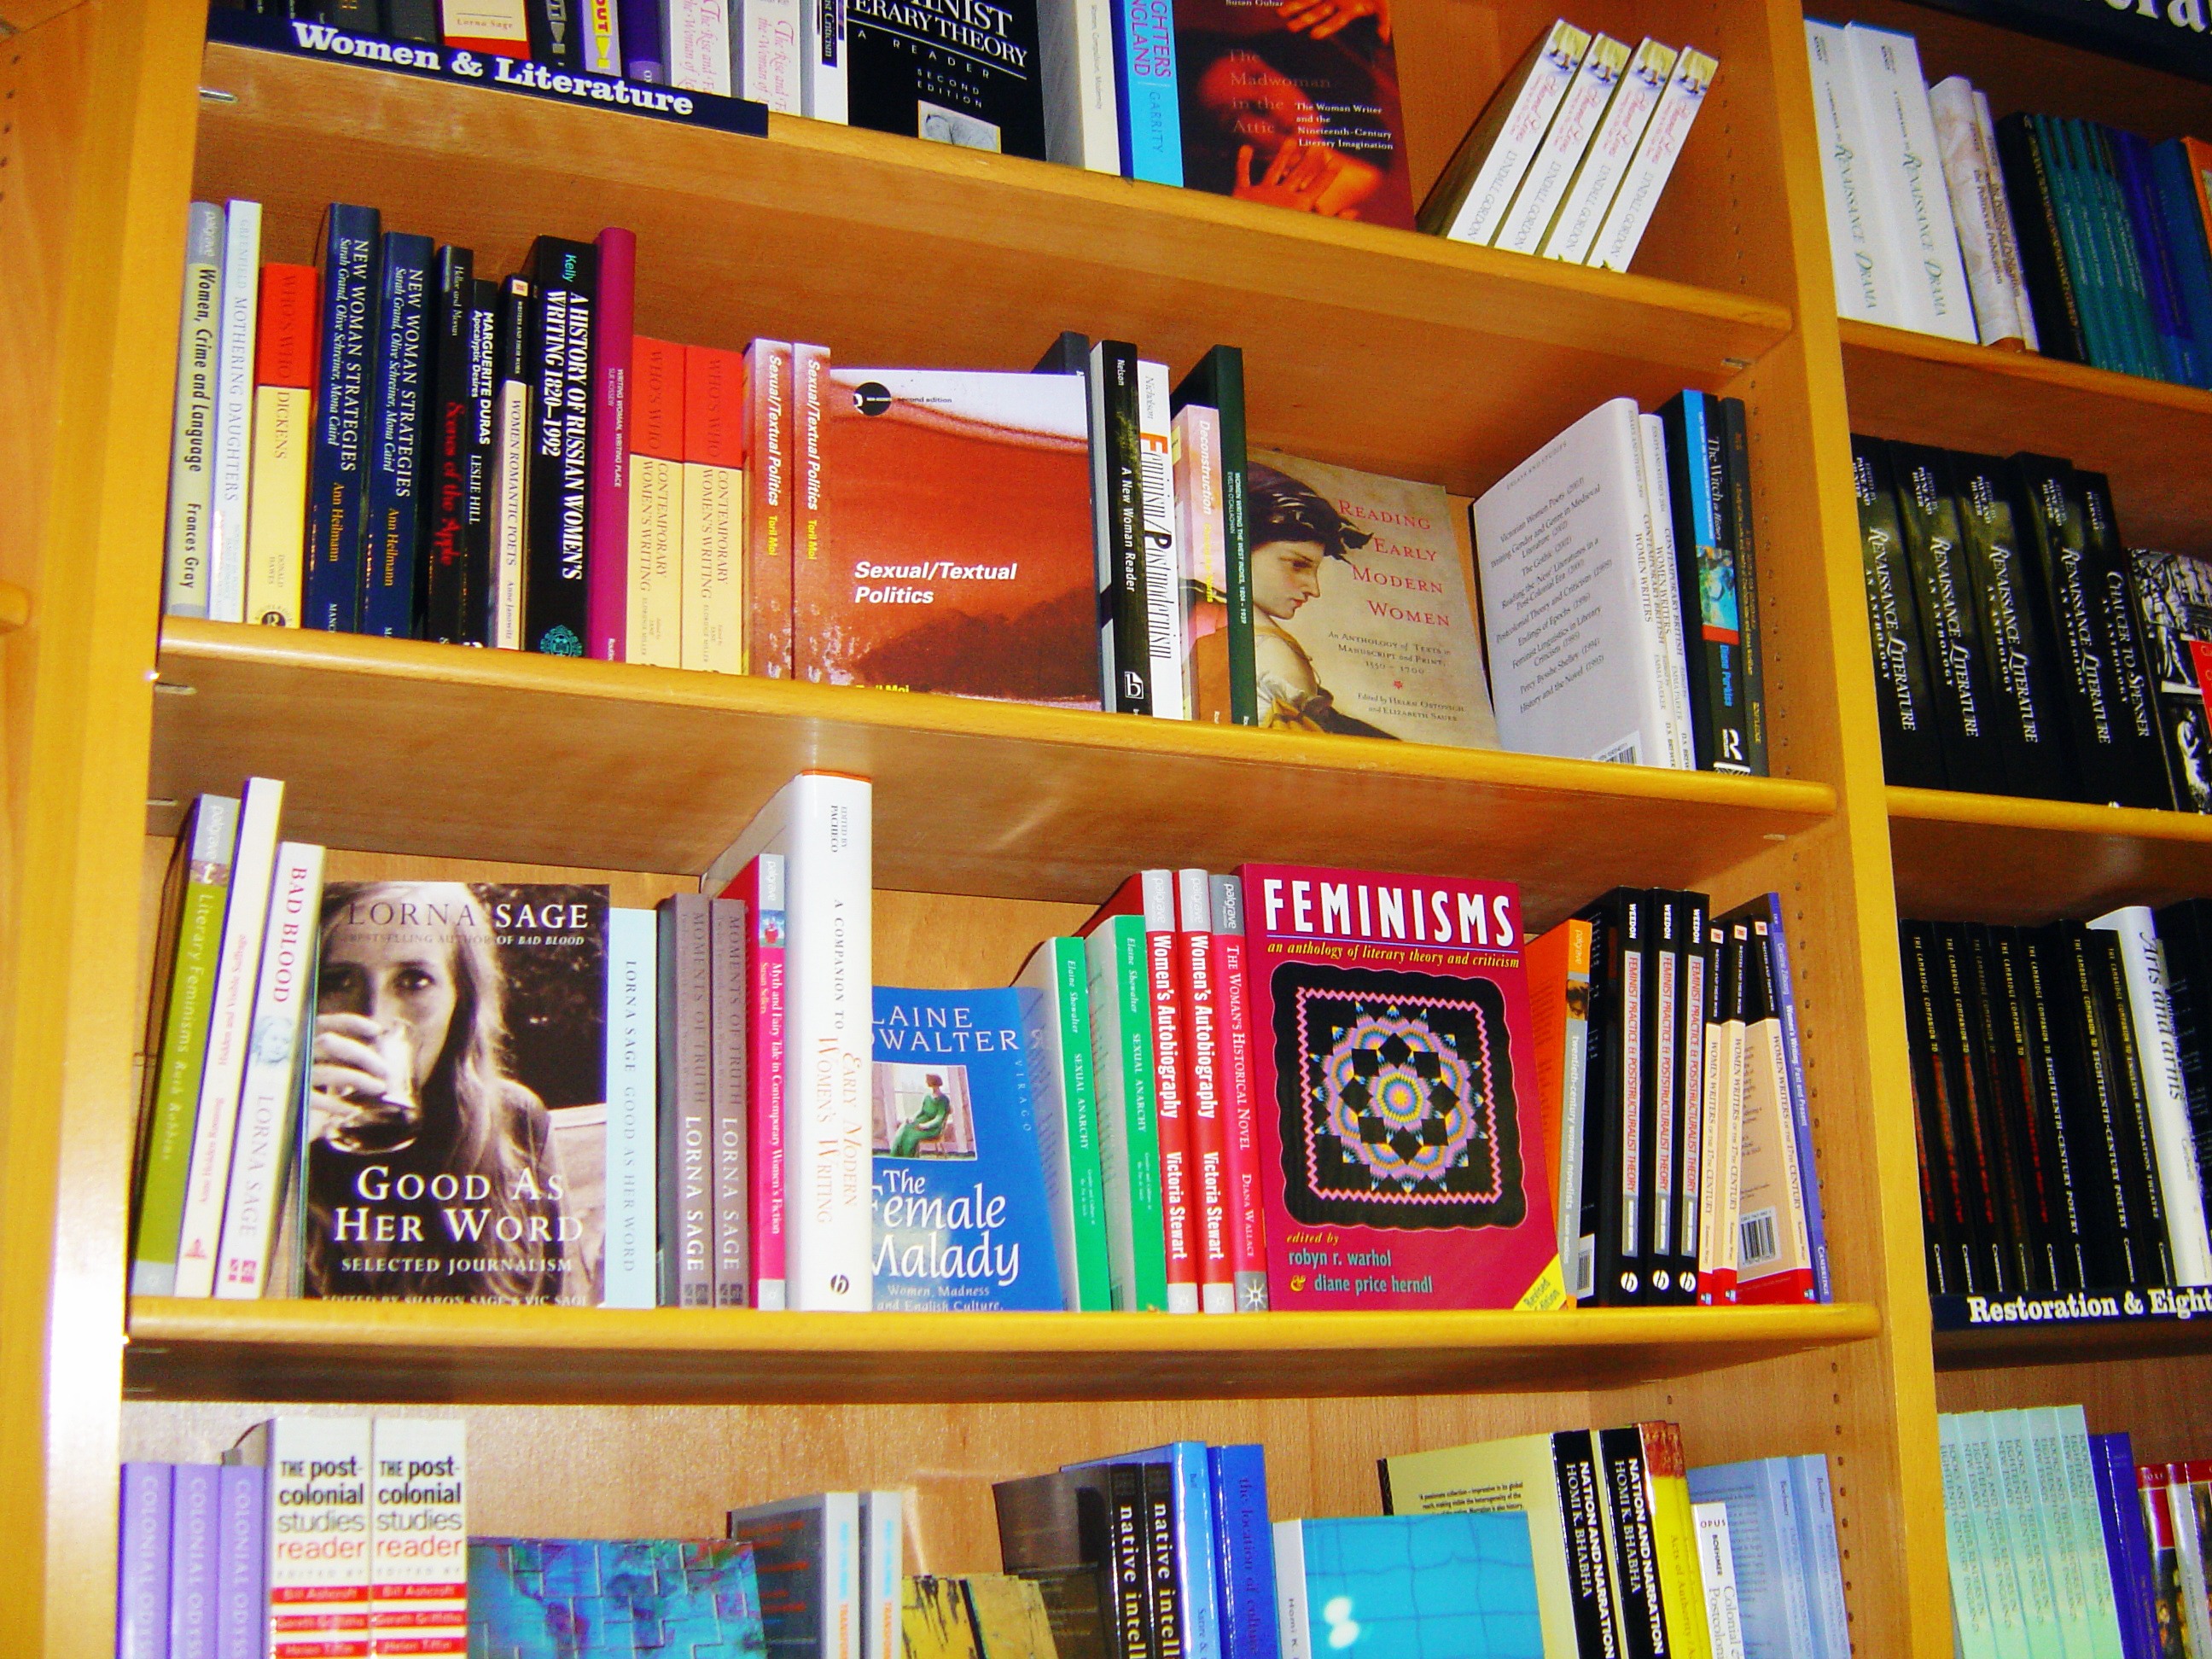
book, reading, shelf, furniture, room, bookcase, bookstore, library, books, shelving, bookshelves, knowledge, bookselling, bookcases, literary criticism